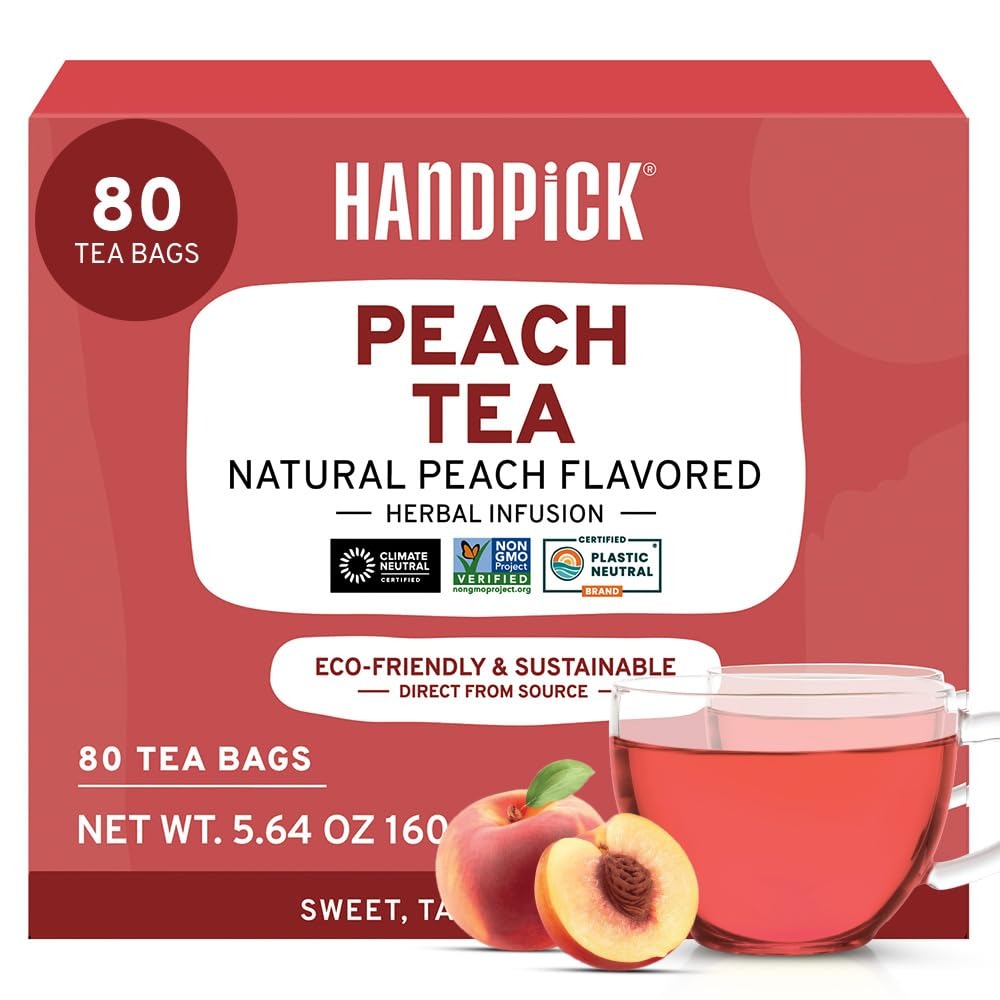
Item Name: HANDPICK, Peach Tea Bags (80 Count) Non-GMO, Caffeine-Free - Peach, Hibiscus, Cinnamon, Cloves, Ginger | Floral & Refreshing Herbal Tea Bags, Brew Iced Tea or Hot Tea
Bullet Point 1: CAFFEINE-FREE FRUITY TEA - Experience the vibrant flavors of our premium blend of peach extracts, hibiscus, cinnamon, cloves, rose petals, and ginger. This caffeine-free fruity tea not only delights your taste buds but also provides a nutritious boost. Presented in round eco-conscious tea bags, it offers a guilt-free indulgence in the form of a flavorful cup of tea.
Bullet Point 2: CUP OF JOY!- Delight your senses with the fresh delectably summery taste of peach complemented and elevated by Hibiscus, cinnamom, cloves and delicate rose flowers all mingled in an Earthy cup of joy!
Bullet Point 3: EMBRACE A BALANCED LIFESTYLE.- Add this tisane that smells good, tastes good, and does good to your daily regime to put a pep in your step whenever you need it with this nutritious tea made of pure ingredients and no added preservatives.
Bullet Point 4: WE CARE FOR PEOPLE & PLANET - We are now a proudly Carbon-Neutral & a Plastic-Neutral brand. We measure our overall carbon & plastic footprint & offset it via our investments in environment sustainability initiatives in India.
Product Description: Allergen information - This product is made in a facility that processes tree nuts, mustard, sesame and milk.
Value: 80.0
Unit: Count

Price: 13.49